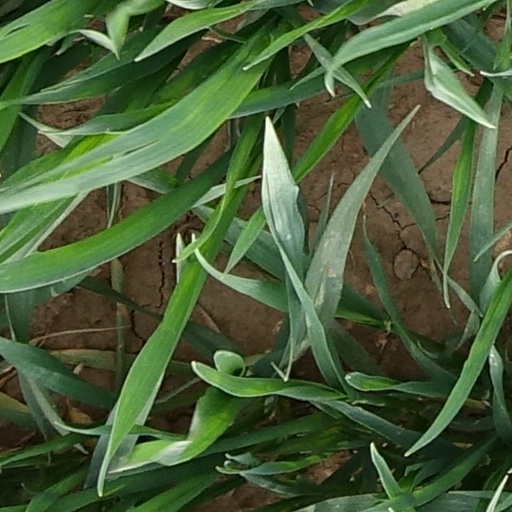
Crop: wheat